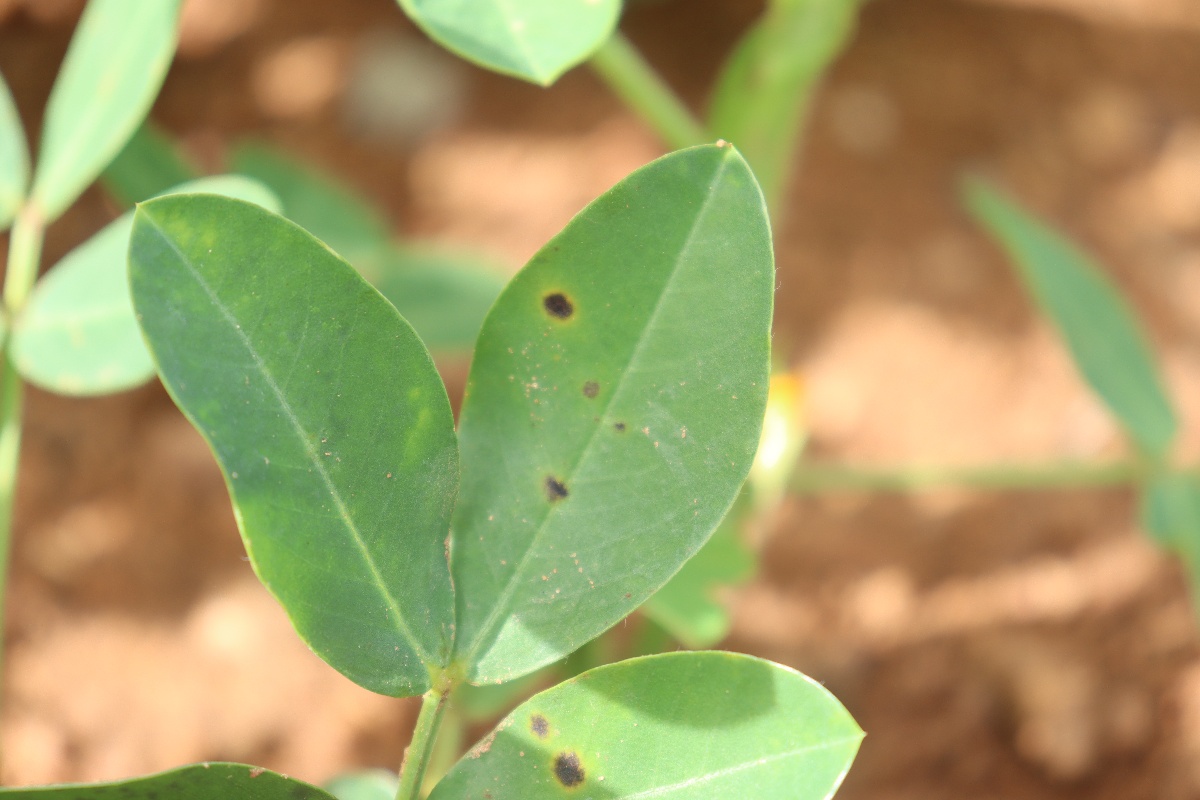
Label: early_leaf_spot